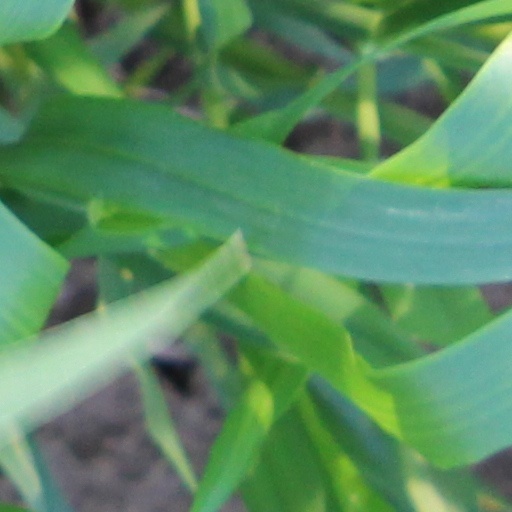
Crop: wheat